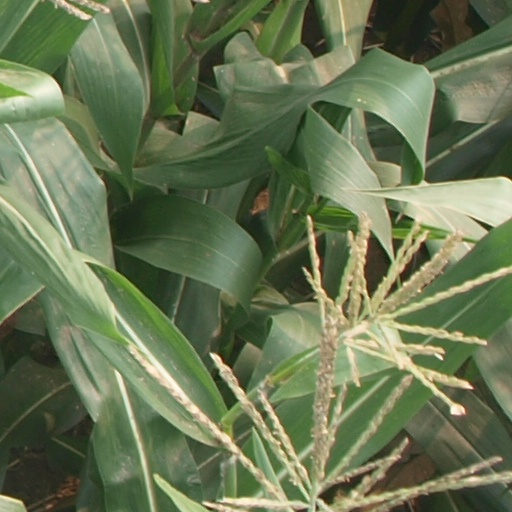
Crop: maize; corn